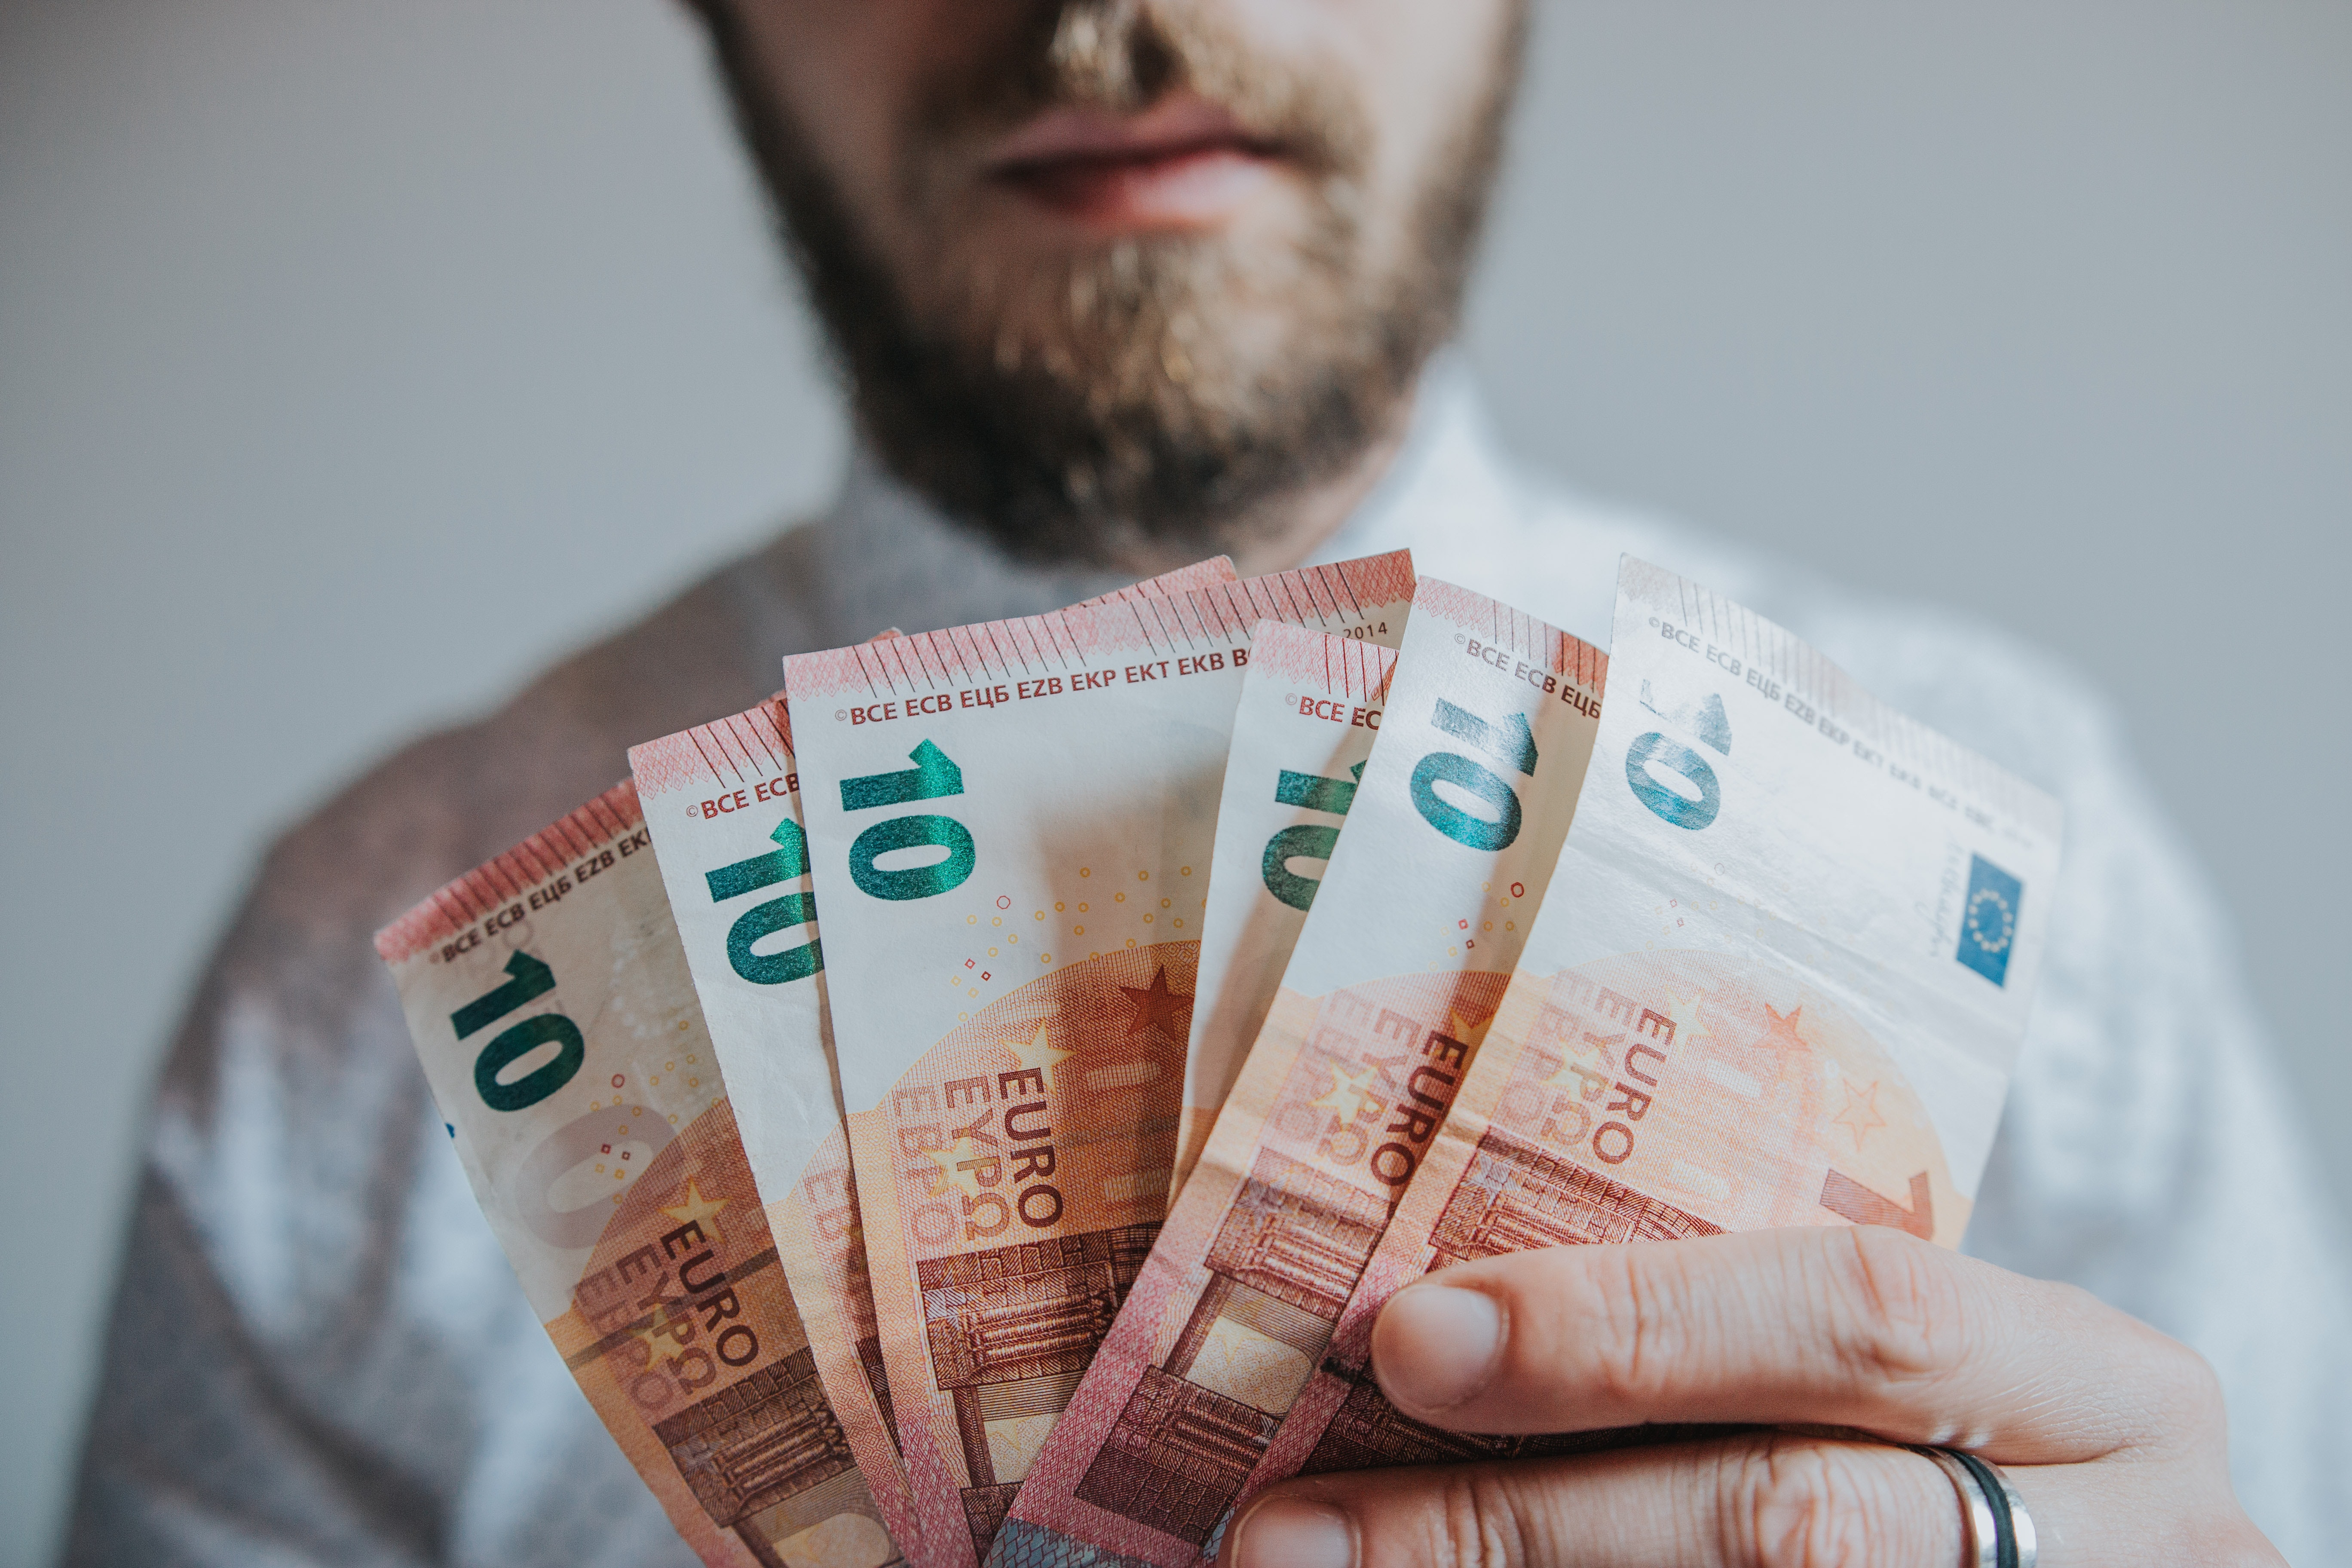
cash, product, money, saving